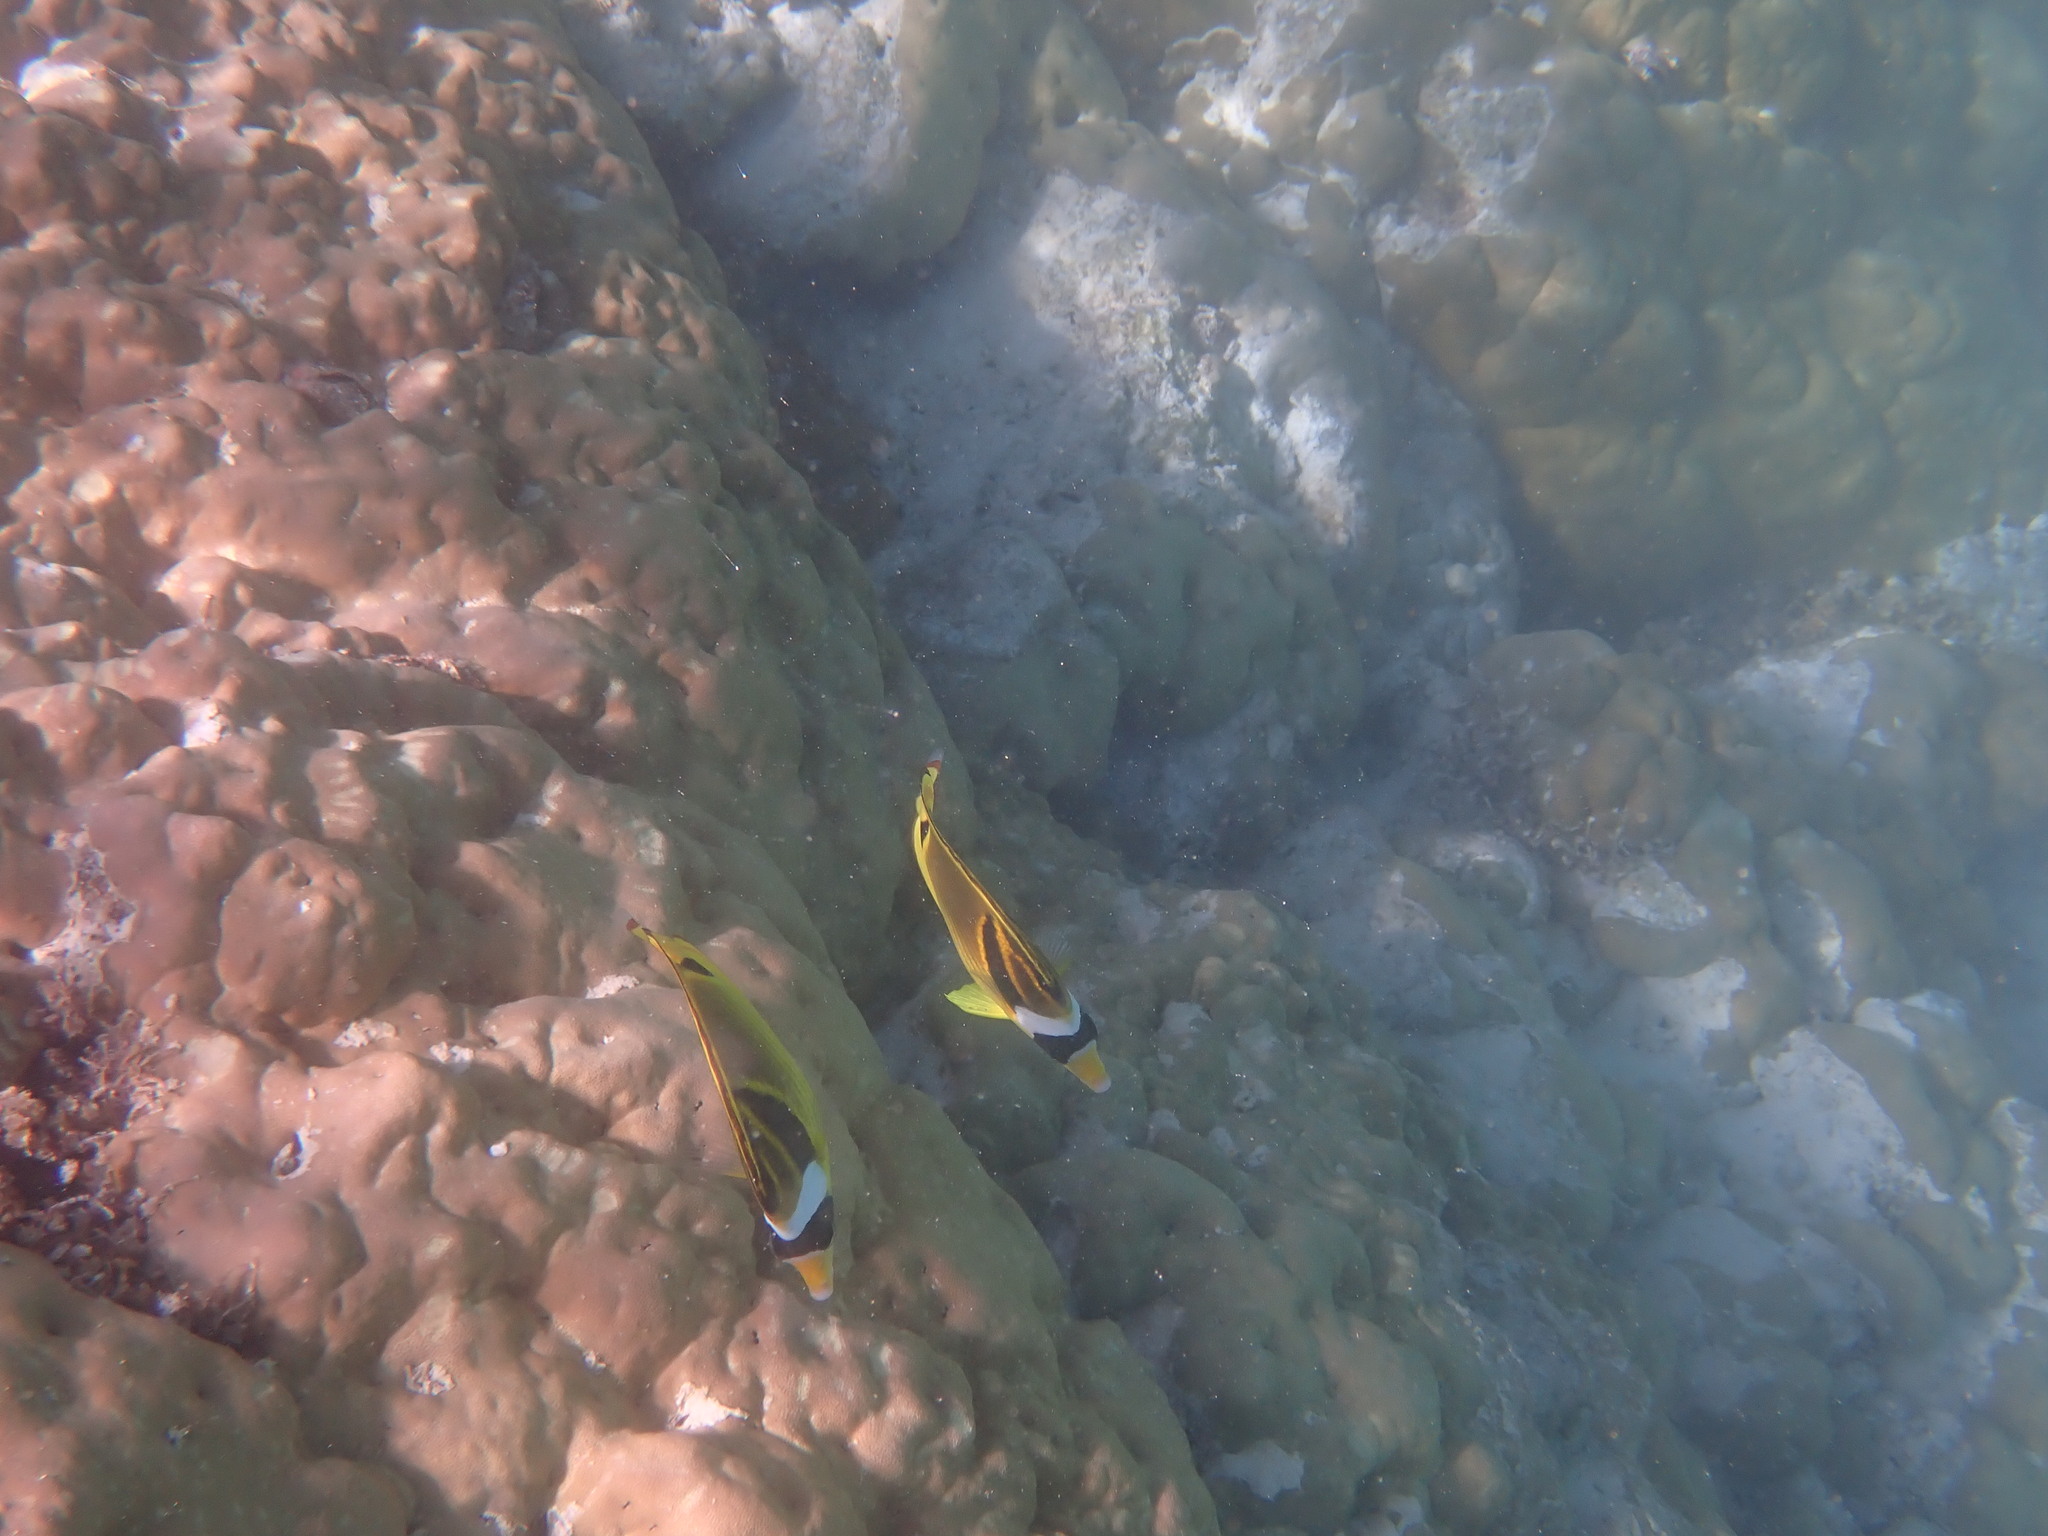
Chaetodon lunula (Raccoon Butterflyfish)